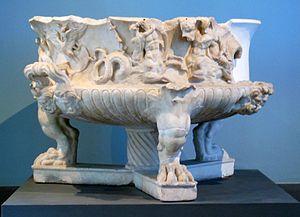
Le palais Massimo des Thermes est un palais du XIXᵉ siècle, situé à Rome, dans le quartier de Castro Pretorio, sur la Piazza dei Cinquecento, près de la gare Termini. Il doit son nom à la famille Massimo, qui en fut propriétaire, et aux thermes de Dioclétien, dont il est voisin.